Mary Sophia Allen

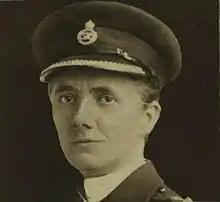
Mary Allen in 1922.

The Home Office began to take an interest in Allen's activities in 1927. She was becoming an embarrassment and a nuisance to the Government, partly because of her acceptance abroad as representing the British authorities, and partly because she was mistaken for a Metropolitan police officer at home. Home Office records covering the period 1927–1934 reveal that she kept dossiers on people she suspected of activities connected with vice and white slavery. She was also suspected of fascist activities, and articles by or about her in national newspapers increased the Home Office surveillance.